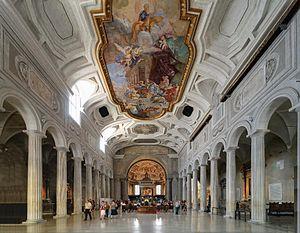
La basilique Saint-Pierre-aux-Liens est une basilique mineure de Rome située dans le rione de Monti, connue pour abriter la version définitive du tombeau de Jules II et sa célèbre statue de Moïse par Michel-Ange.